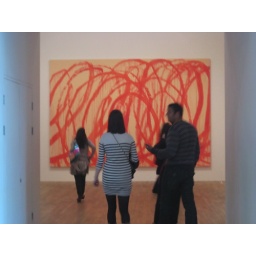
by a striped dress